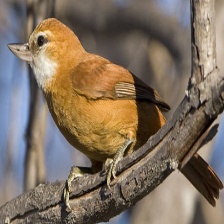
Species: GREAT XENOPS
Scientific name: MEGAXENOPS PARNAGUAE